Ōmachi Station (Hiroshima)

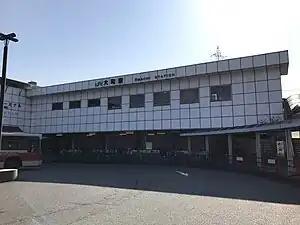
JR Ōmachi Station building in March 2017

is a station operated by the West Japan Railway Company (JR West) and Hiroshima Rapid Transit. It is located in Ōmachi-higashi, Asaminami-ku, Hiroshima, Hiroshima Prefecture, Japan. The Kabe Line and the Astram Line stop at this station, though they are situated in separate station buildings. An overpass connects the two buildings together.